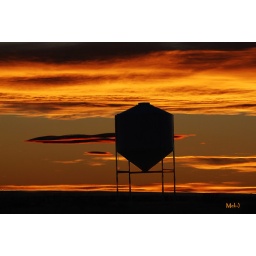
Sunset over a cow pasture in Clovis, NM.